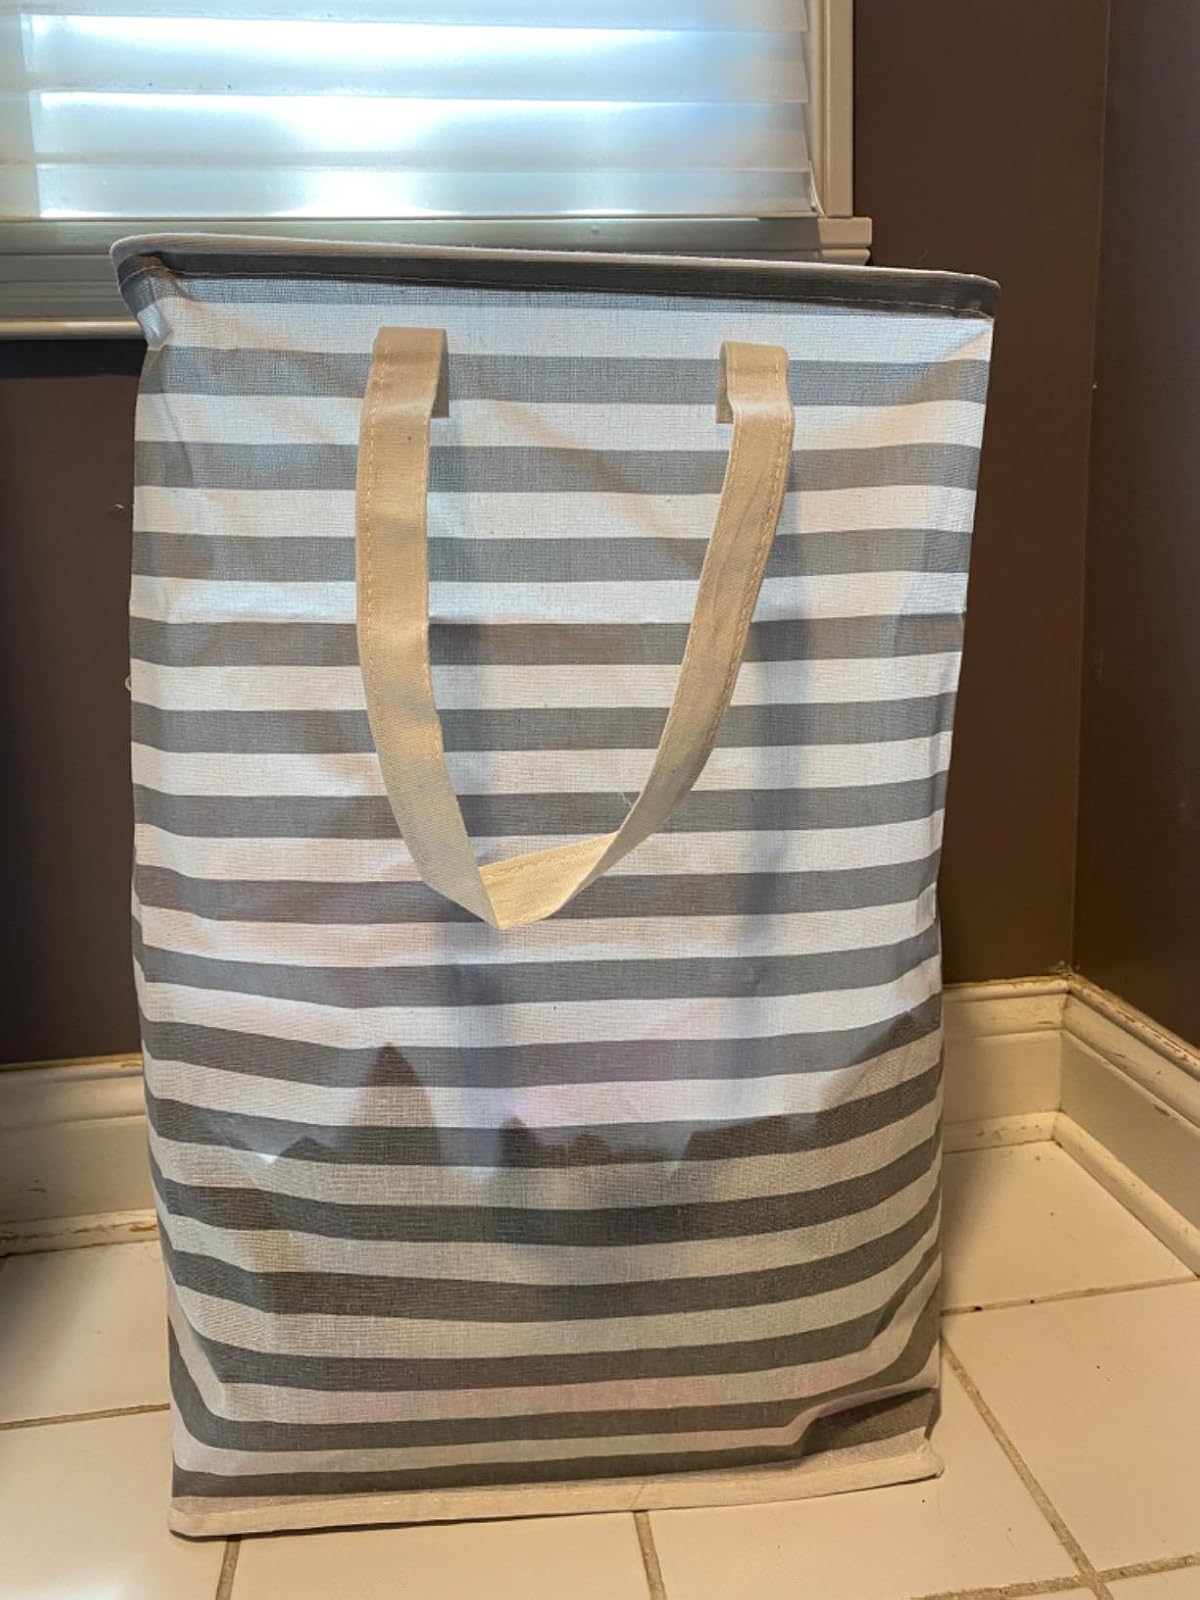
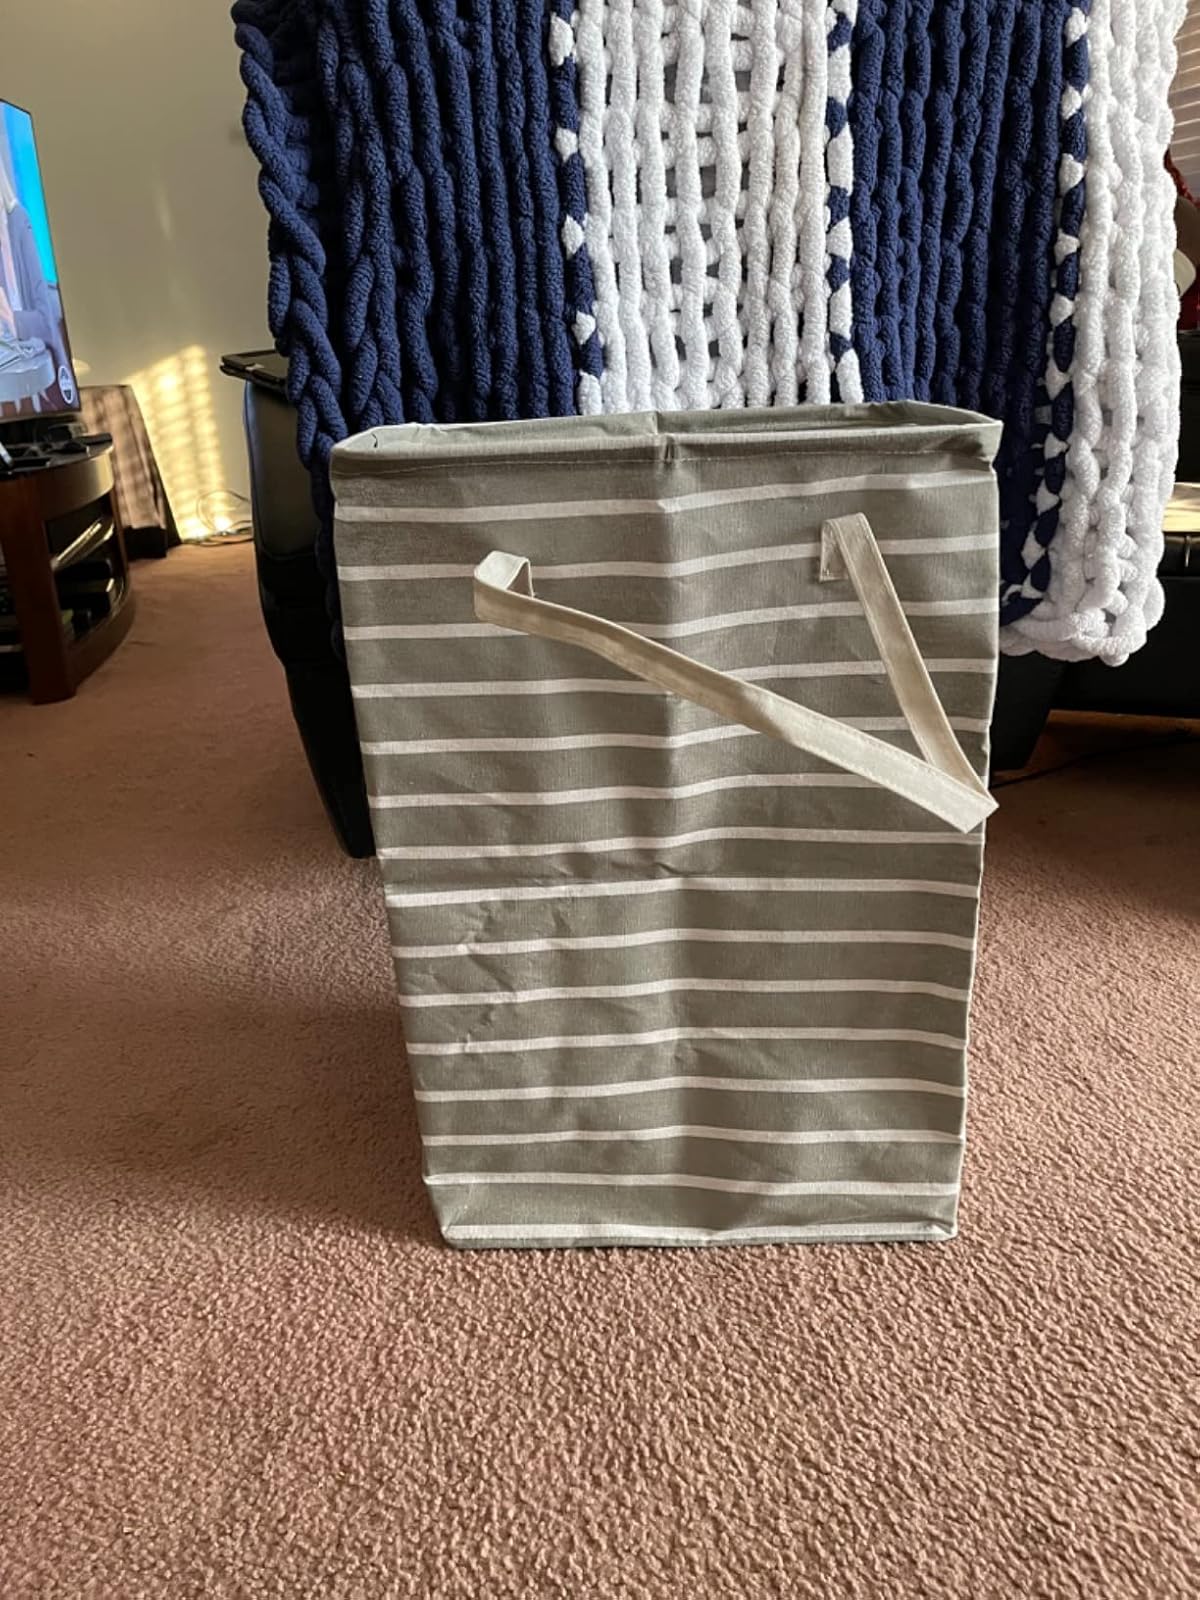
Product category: items_hamper
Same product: no